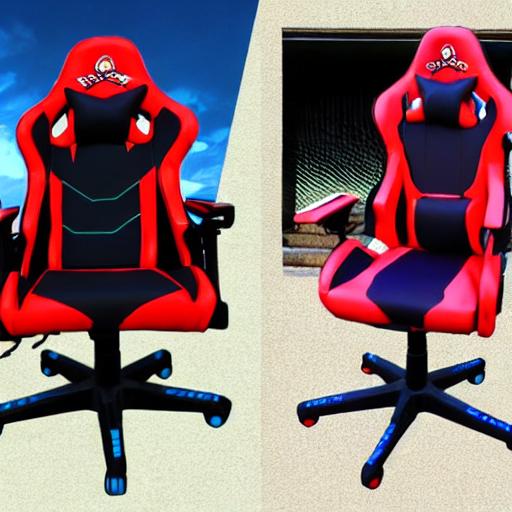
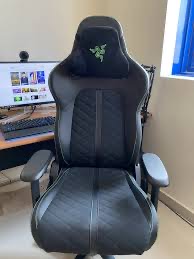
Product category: items_chair
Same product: no